Chrysolopus spectabilis

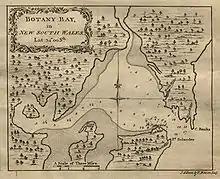
Map from 1773 of Botany Bay, showing the landing site of HMS "Endeavour" at Point Sutherland

The earliest specimen of "Chrysolopus spectabilis" to be collected was caught by Joseph Banks and Daniel Solander at some time between April and August 1770, as part of James Cook's first voyage to the south seas. It was one of only five insects collected by that expedition, the others being a butterfly, the ant "Myrmecia gulosa", and two flies. Banks summarised the Australian insect fauna thus: "Of insects here were but few sorts and among them only the ants were troublesome to us".